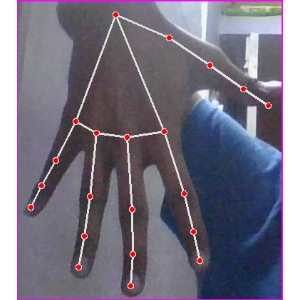
अक्षर: ढ